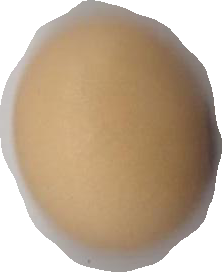
Variety: Anjasmoro